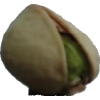
Label: pistachio